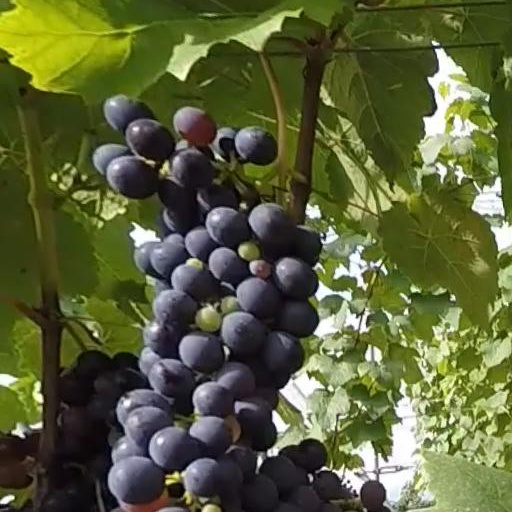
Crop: grape